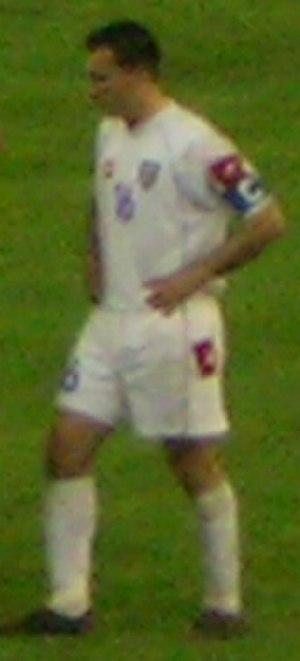
Nenad Brnović né le 18 janvier 1980 à Titograd est un footballeur monténégrin, international yougoslave qui évoluait au poste de milieu de terrain.